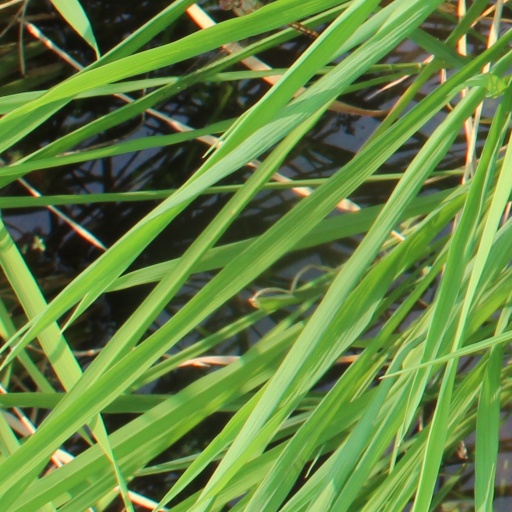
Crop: rice